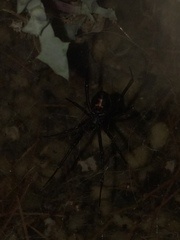
Species: Lactrodectus_hesperus